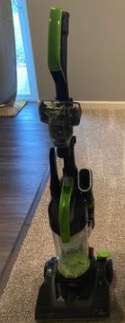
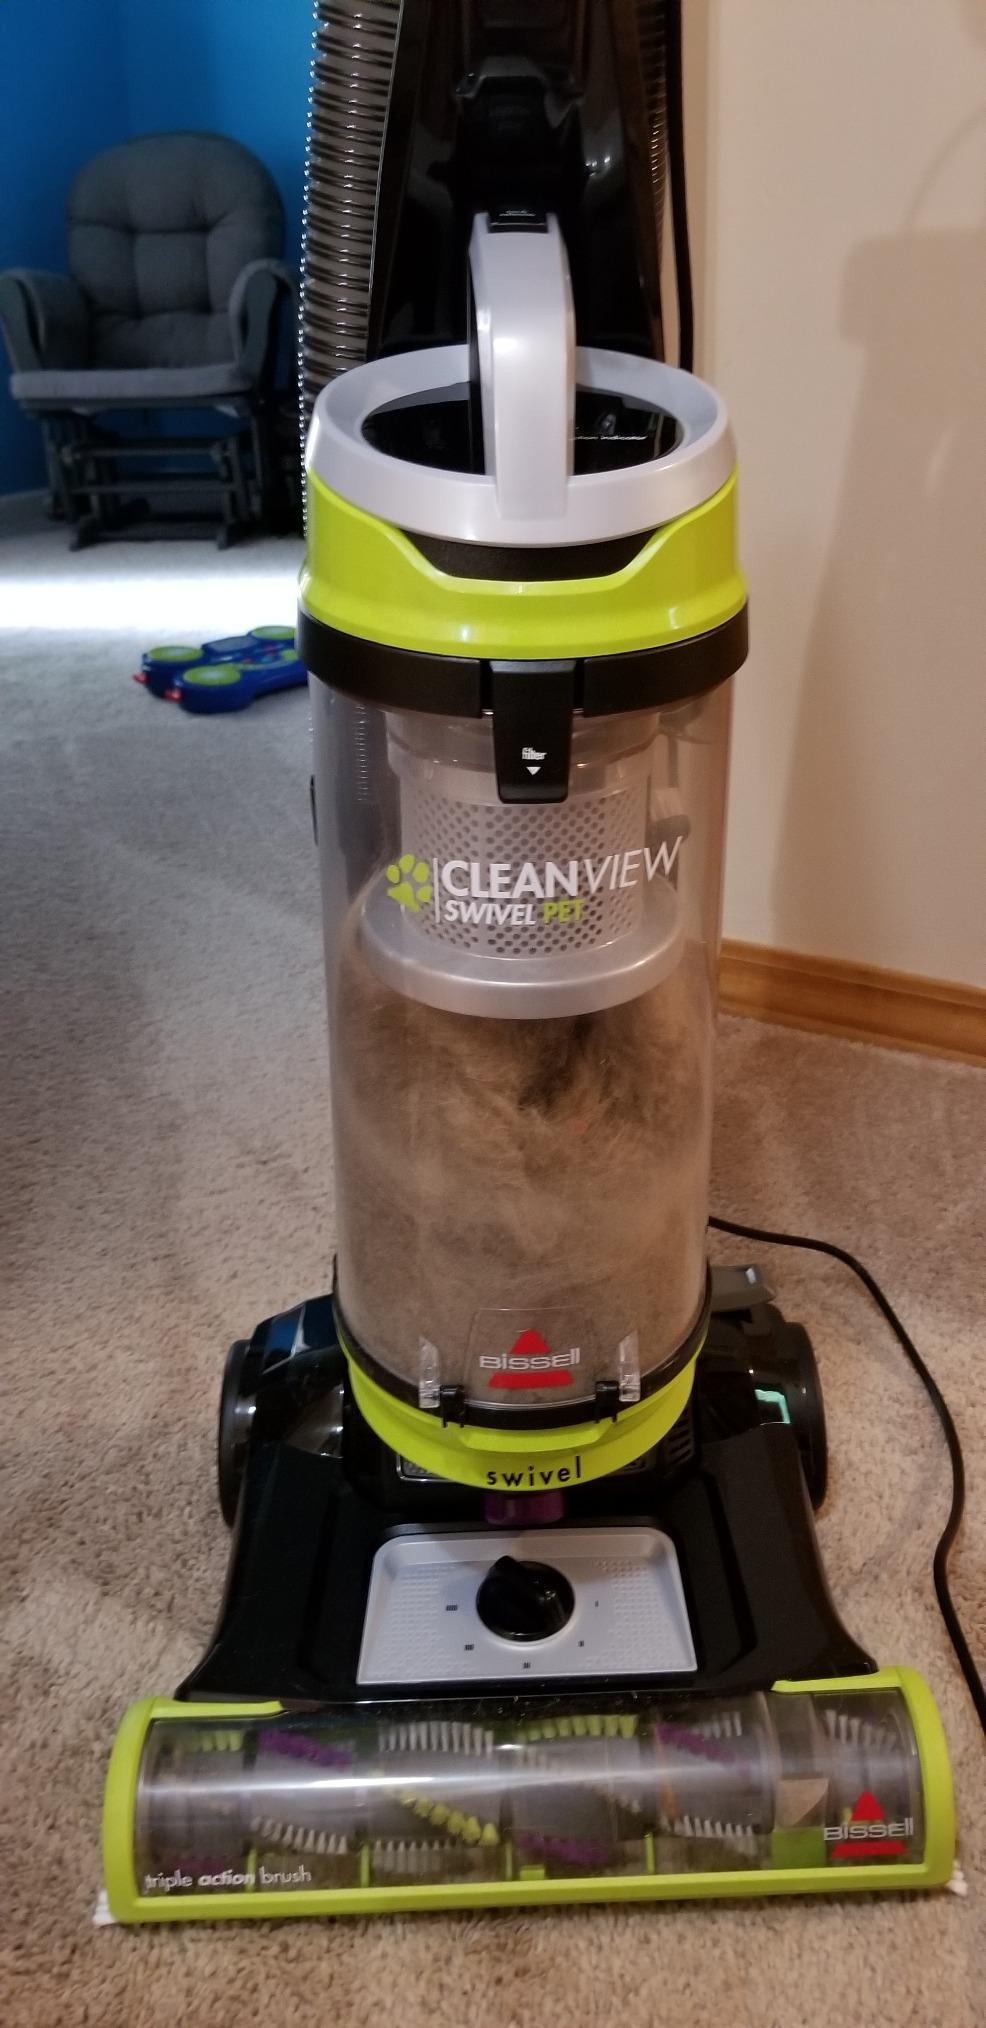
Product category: items_vacuum
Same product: no